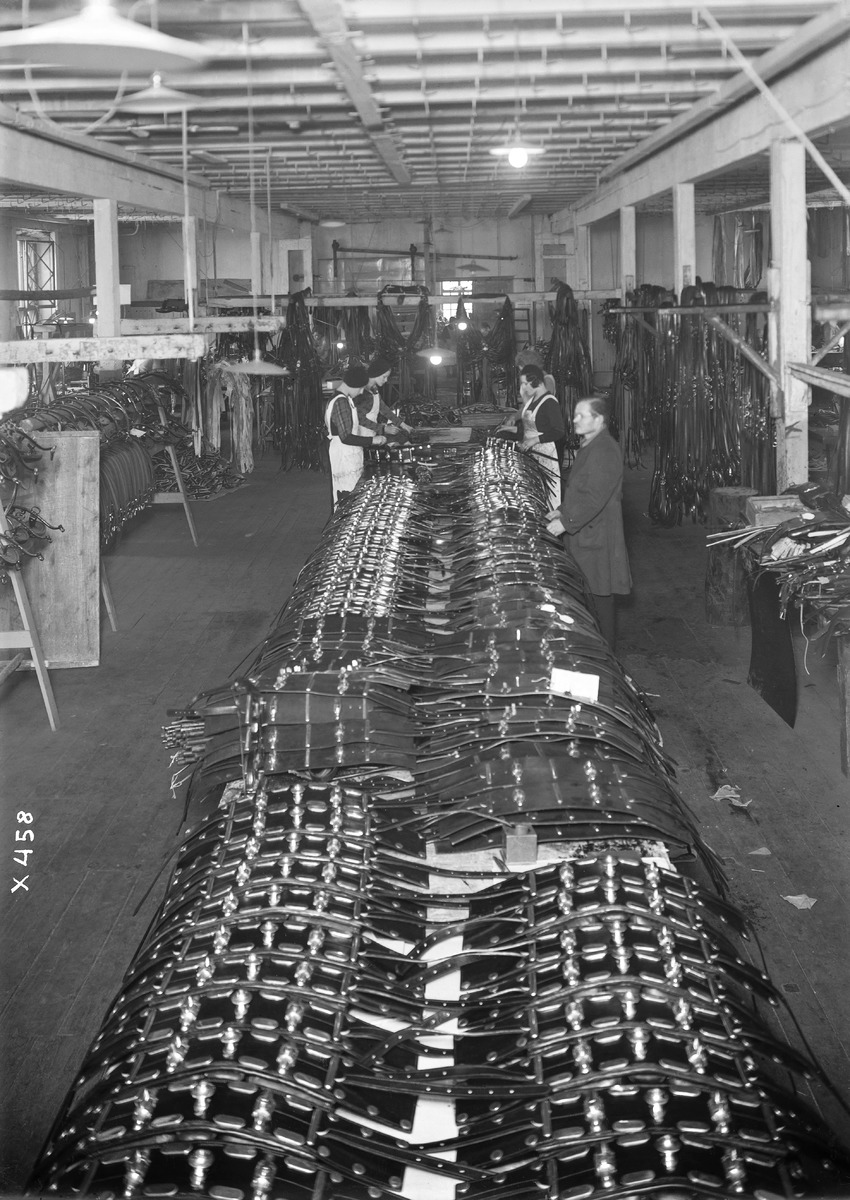
Veljekset Åström Oy:n työntekijöitä ja tuotteita
Employees and products of Veljekset Åström Oy
sisällön kuvaus: Veljekset Åström Oy:n työntekijöitä ja tuotteita 24.2.1935. content description: Employees and products of Veljekset Åström Oy on February 24, 1935.
Vuosi: 1935
Paikka: Suomi, Oulu, Suomi, Pohjois-Pohjanmaa, Oulu
Aiheet: Veljekset Åström Oy; sisäkuva; nahkateollisuus; tehtaat; tuotantolaitokset; tuotteet; leather industry; factories; production plants; products